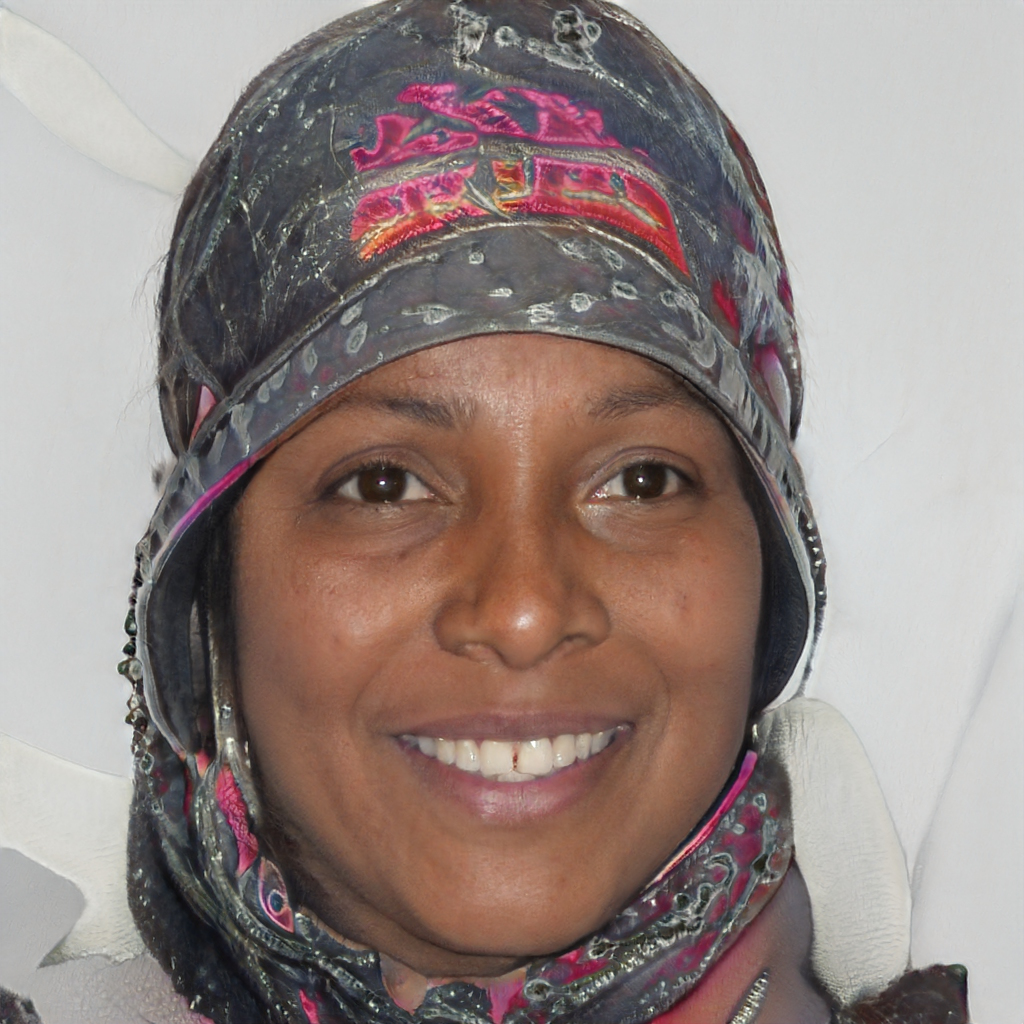
Gender: Female